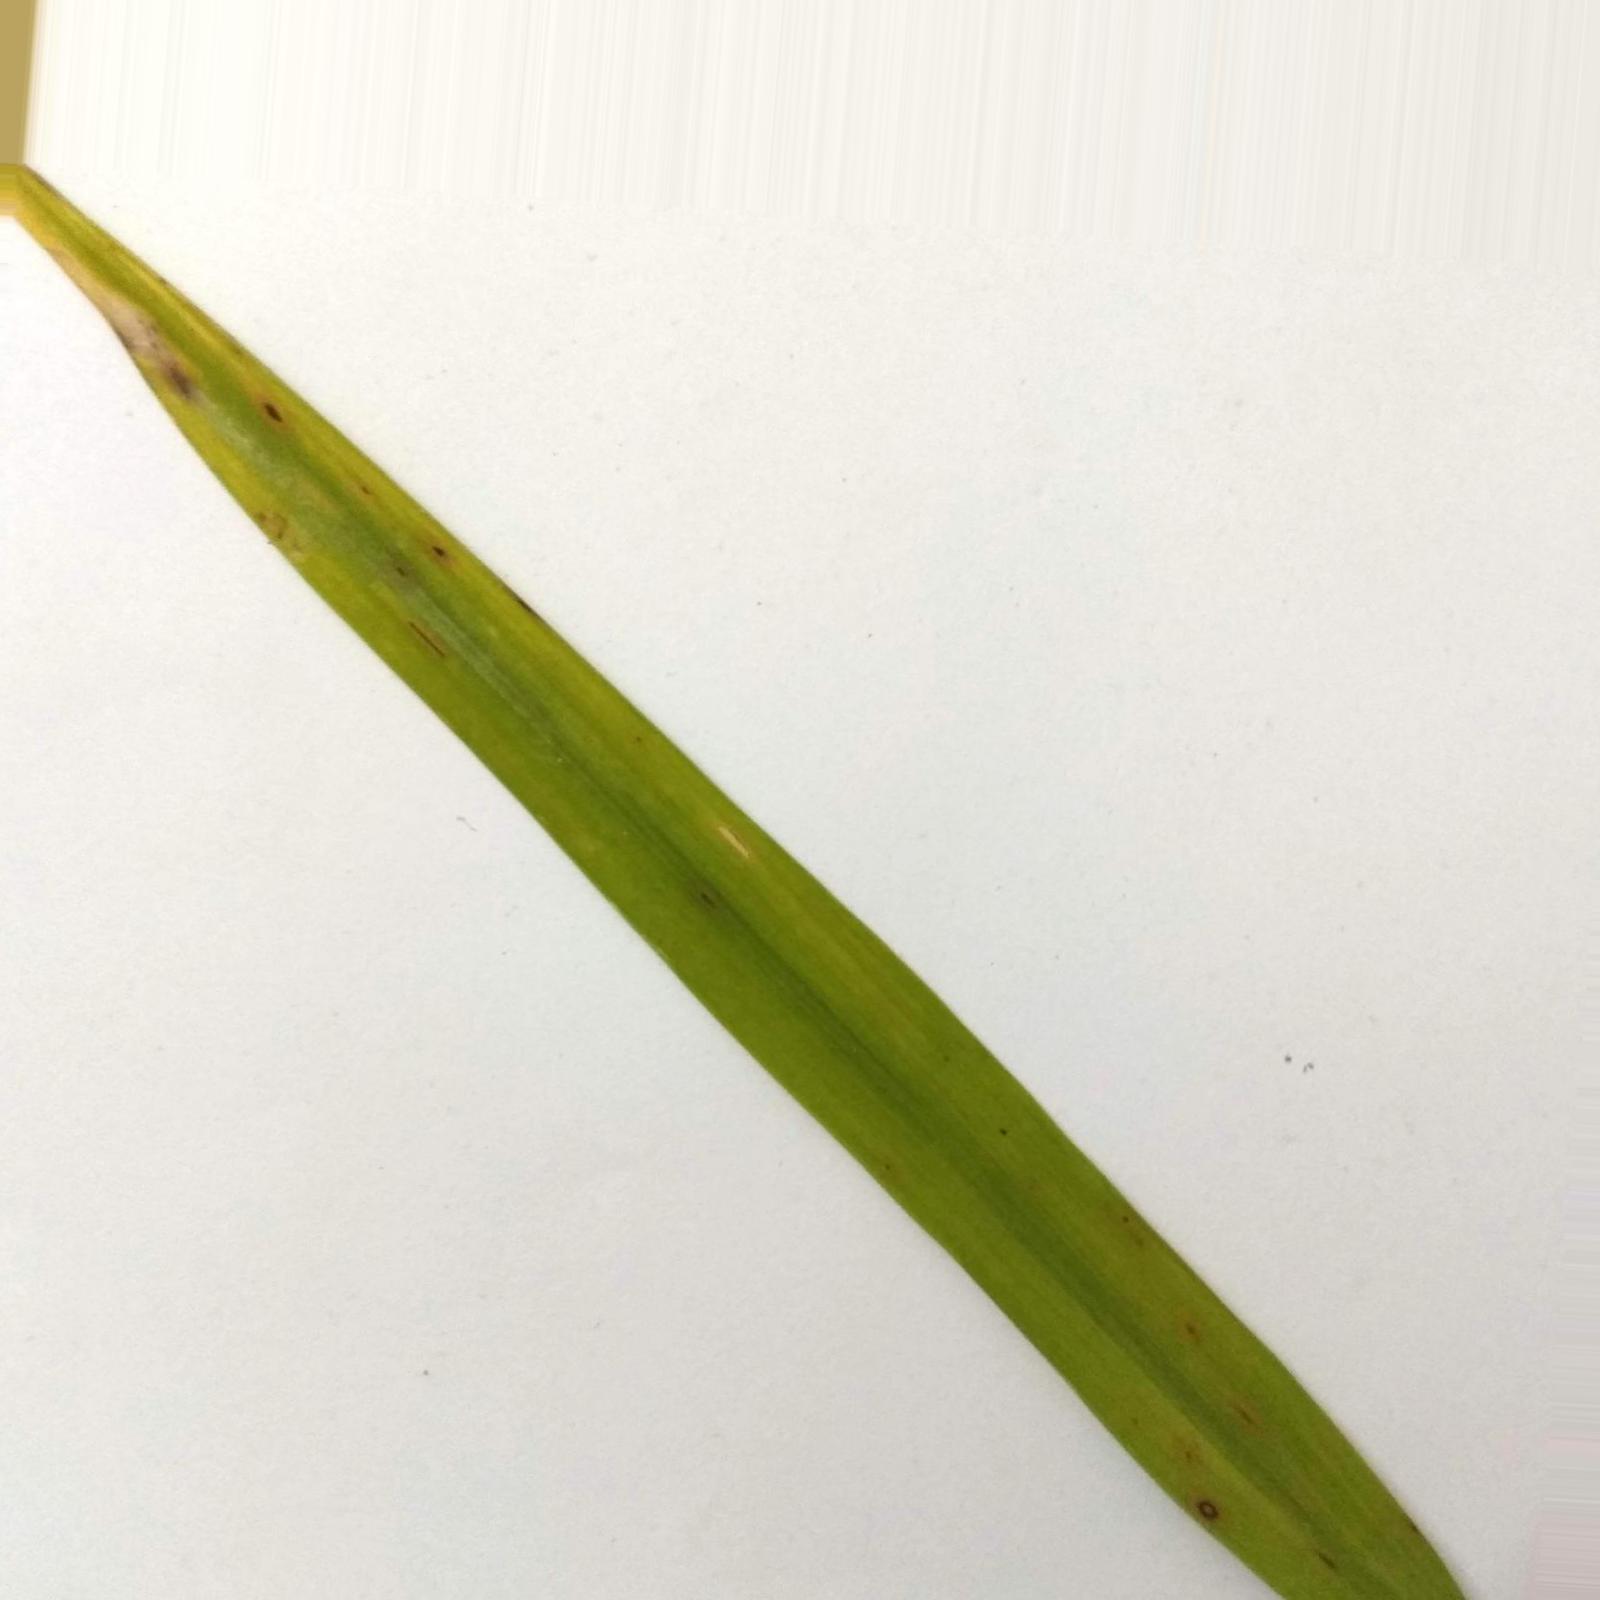
Nhãn: Bệnh Đốm Nâu ( Brown spot )